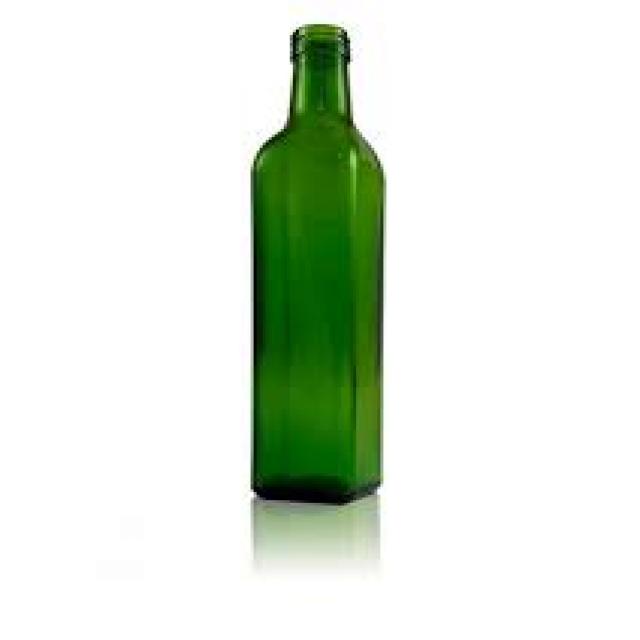
Label: Glass